Billy Corgan

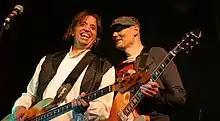
Corgan (right) performing with Mark Tulin of The Electric Prunes at a benefit concert for Sky Saxon

In July 2018, the Smashing Pumpkins embarked on a reunion tour, the Shiny and Oh So Bright Tour, with a focus on performing material from their first five studio albums. The lineup consists of himself, James Iha, Jimmy Chamberlin, and Jeff Schroeder. Former bassist D'arcy Wretzky was not a part of the lineup, reportedly due to unresolved tension between her and Corgan. Wretzky has stated that Corgan offered her a contract but later retracted the offer, saying that "we also have to balance the forces at play... there is no room for error." After Wretzky released text messages between her and Corgan, a feud ensued, with each party attacking each other with biting remarks.